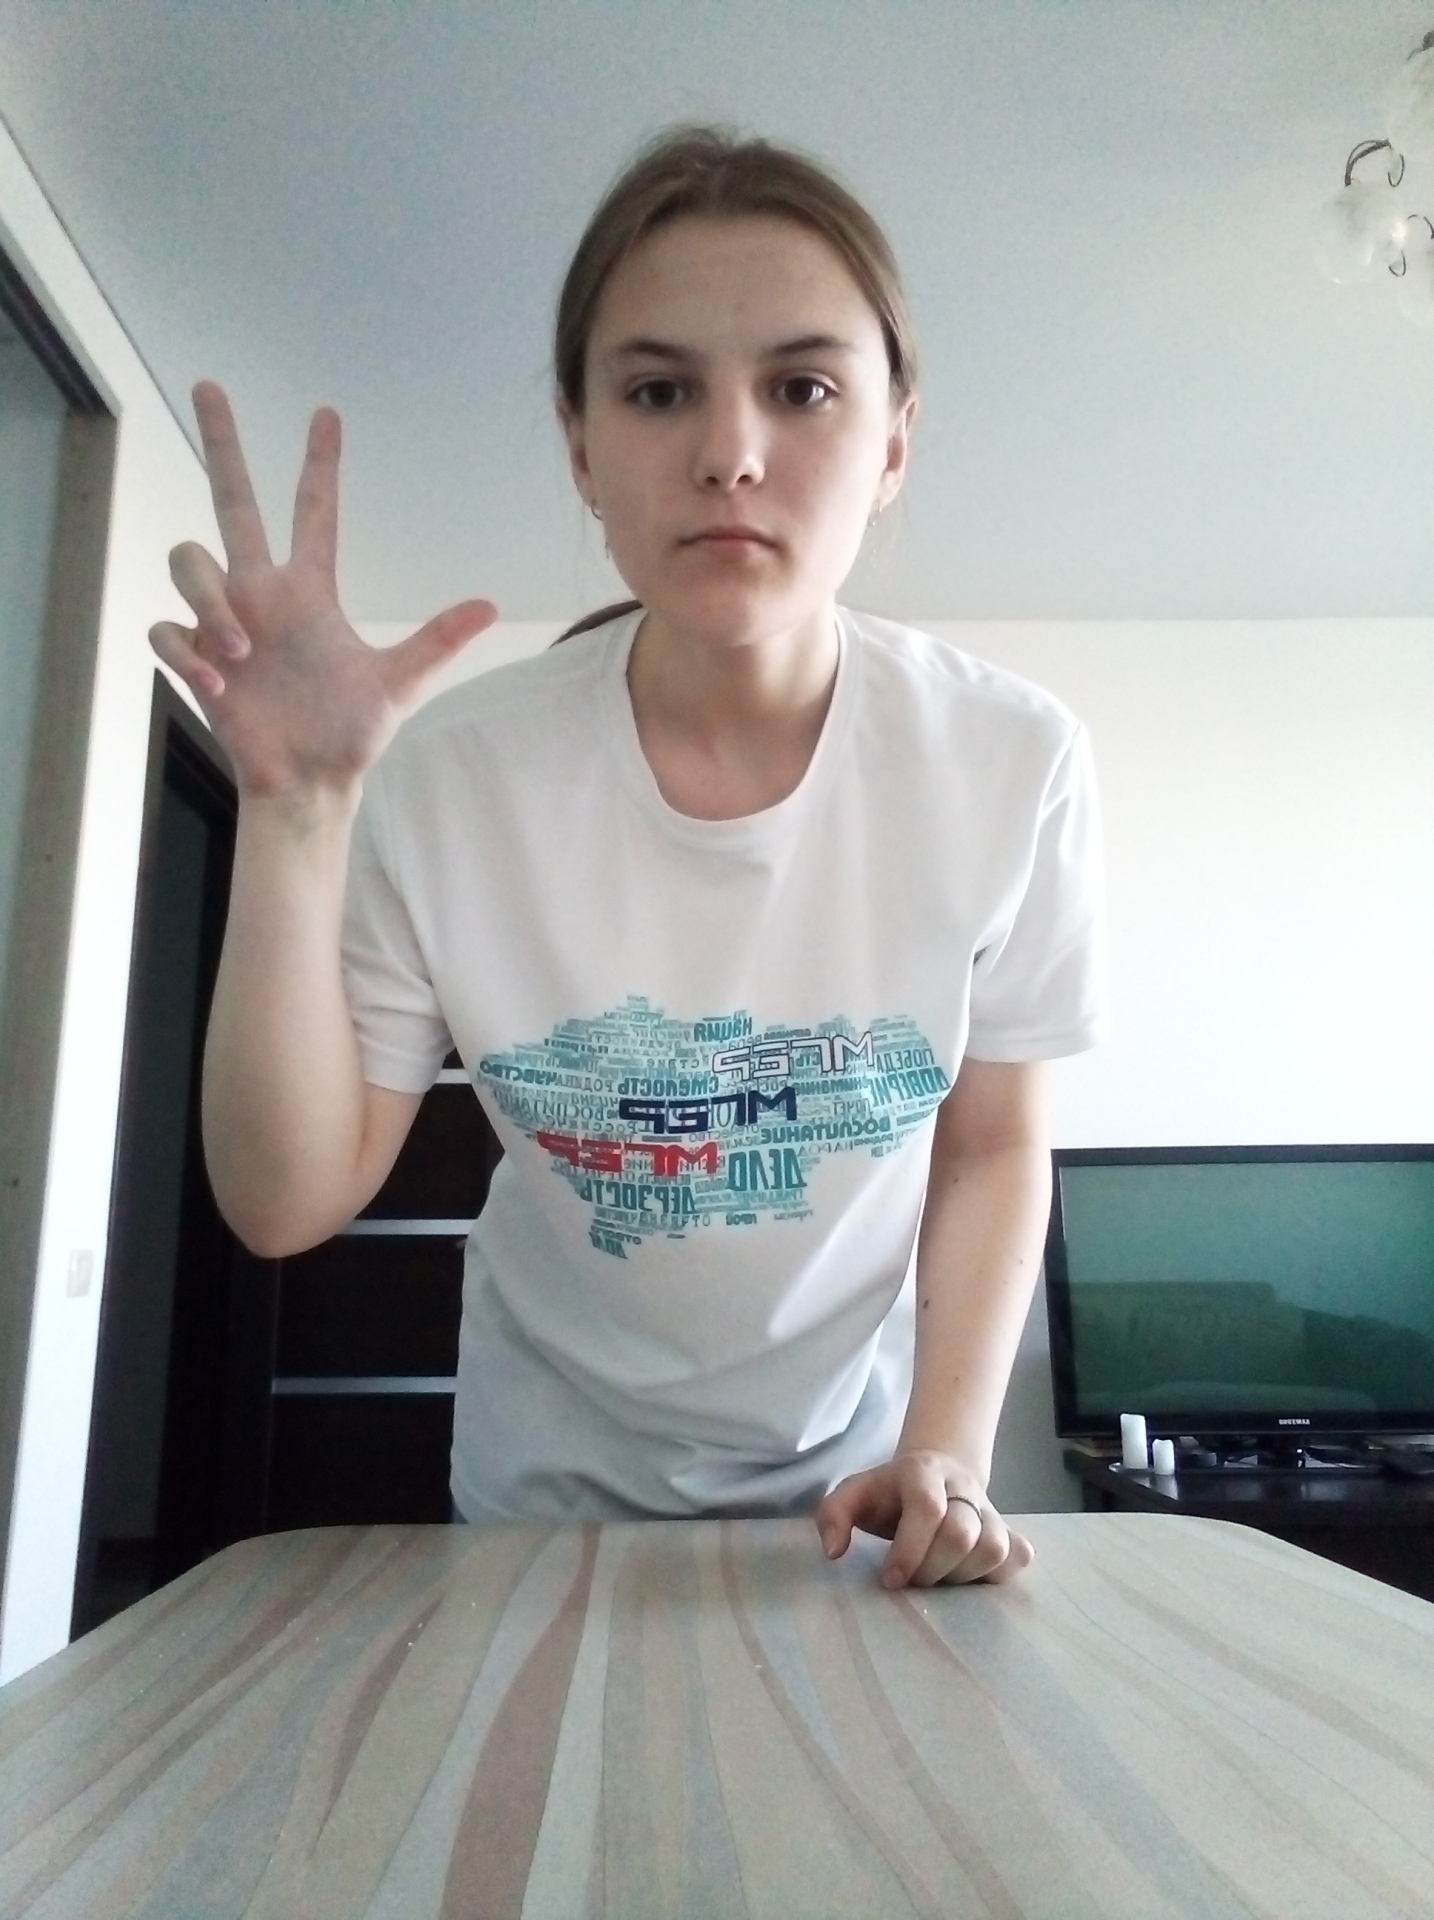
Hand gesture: three2